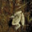
Label: frog